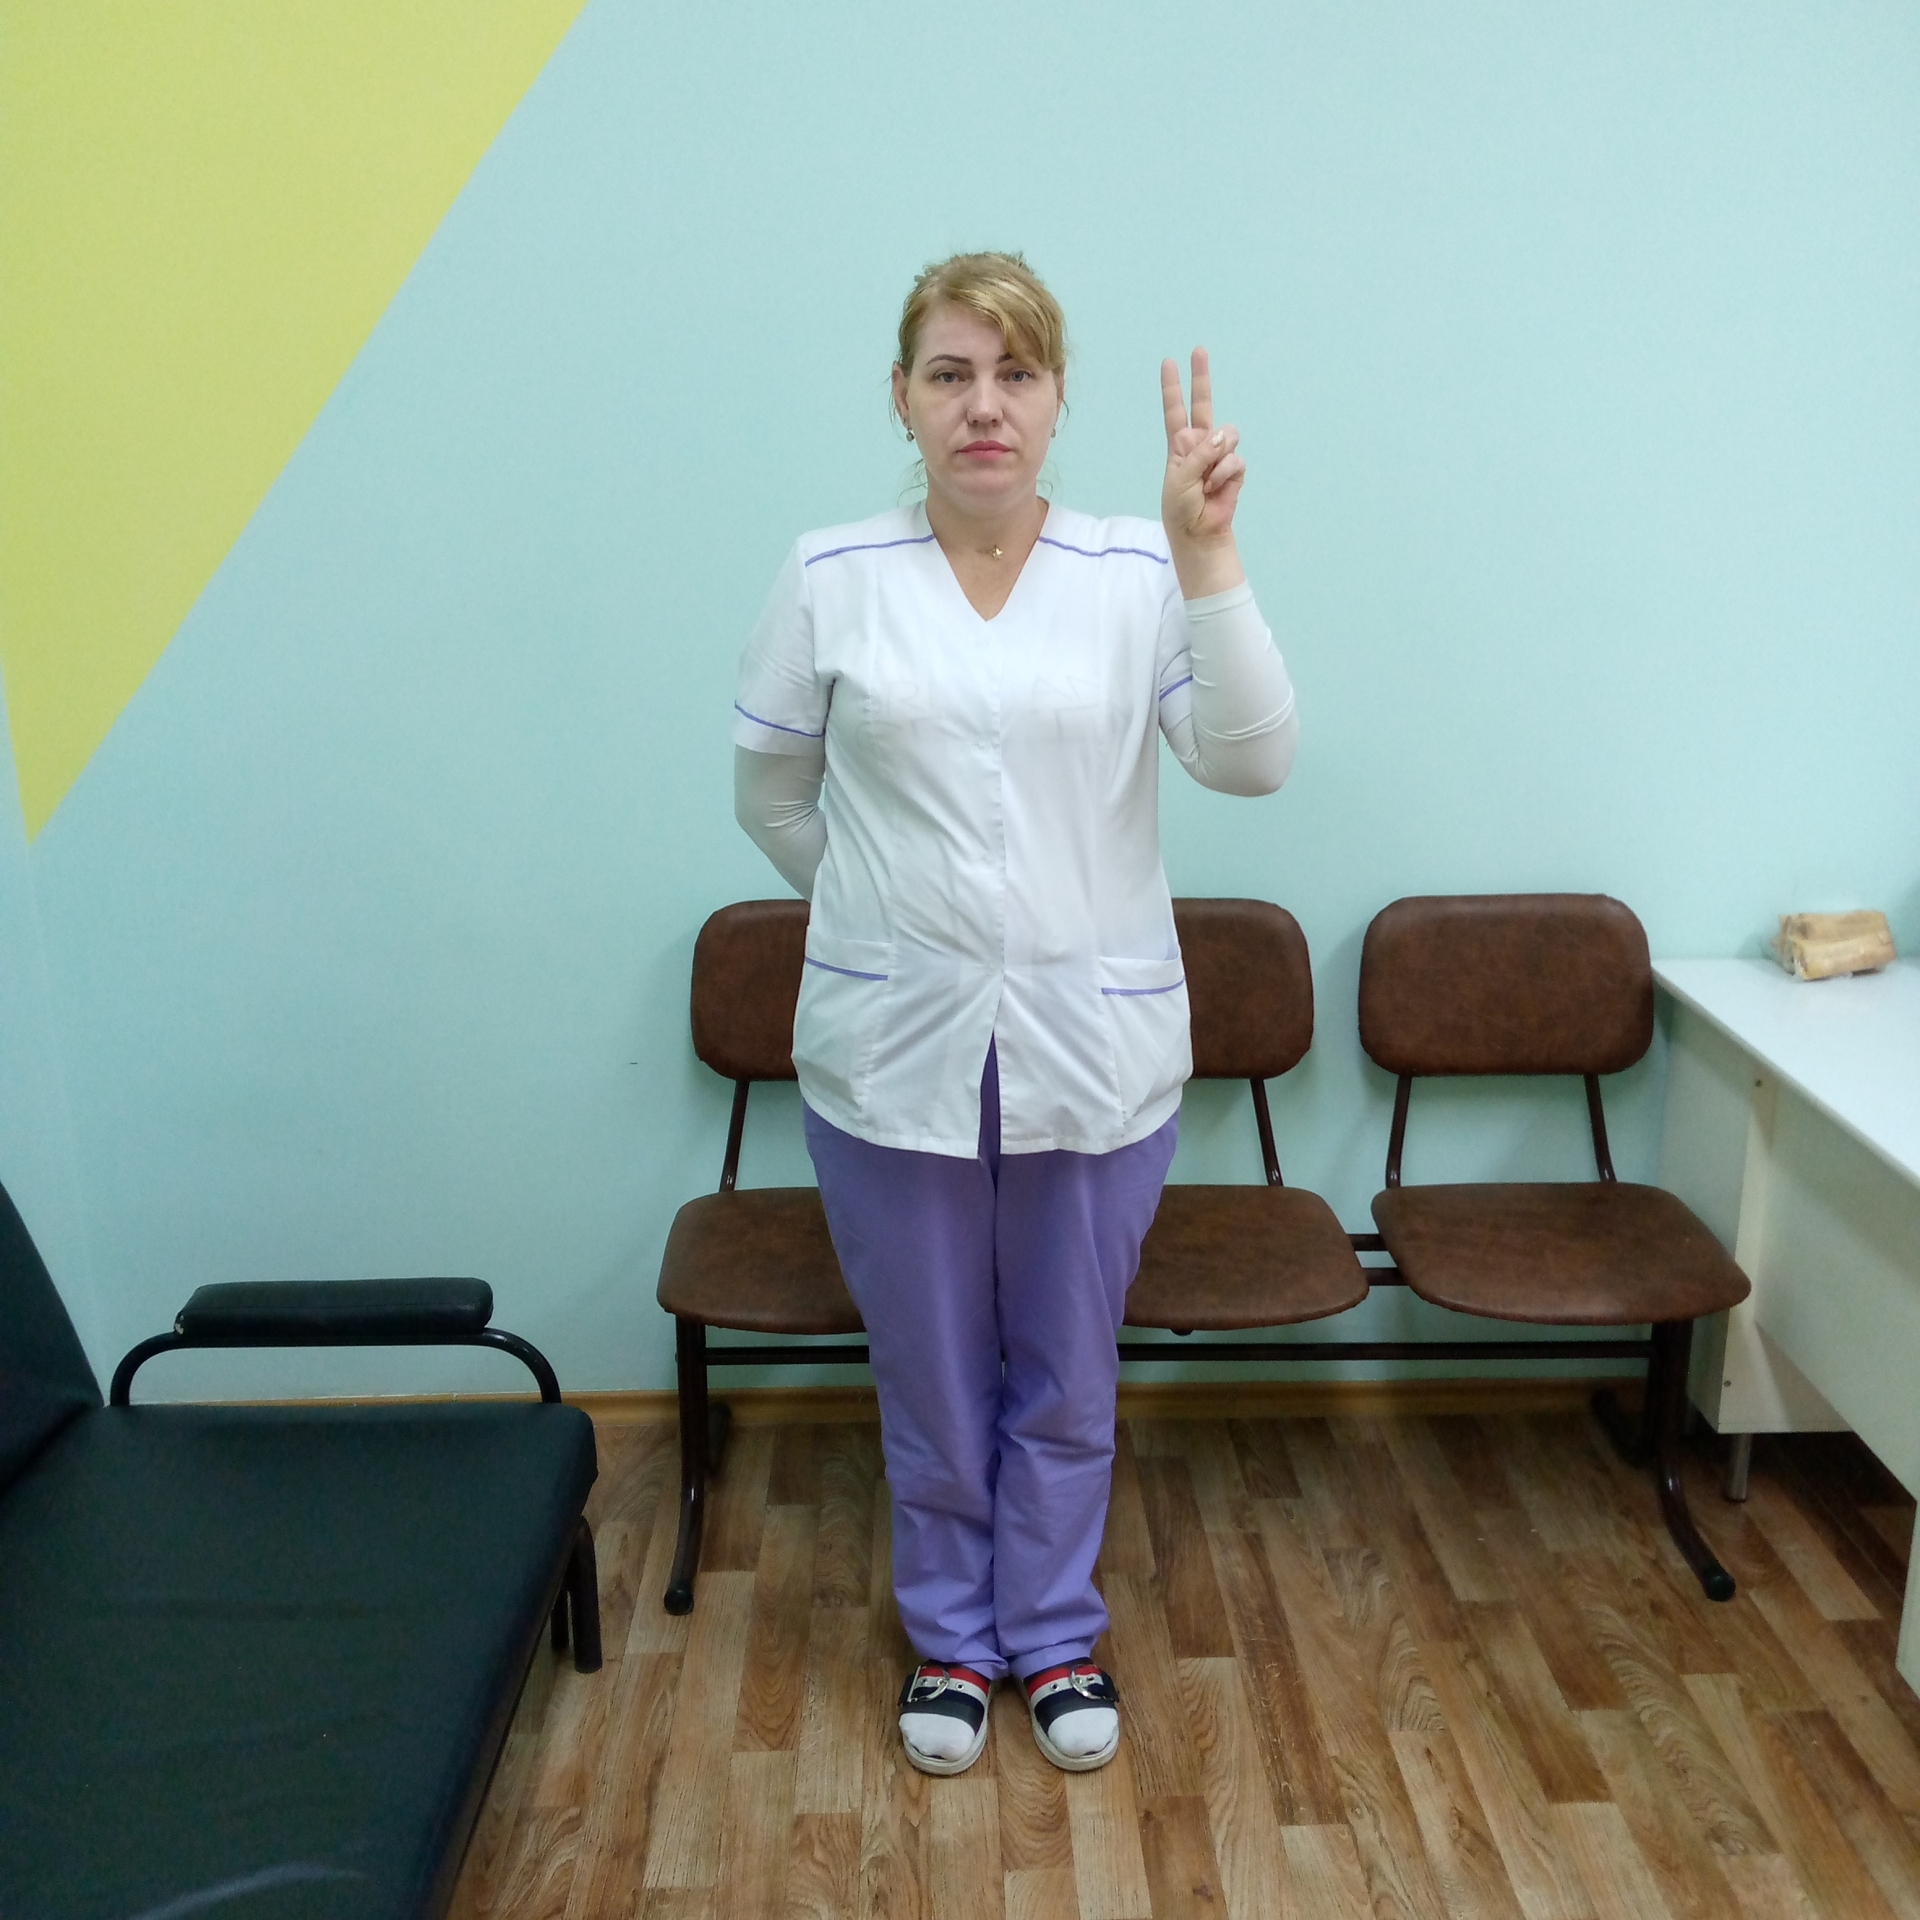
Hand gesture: peace